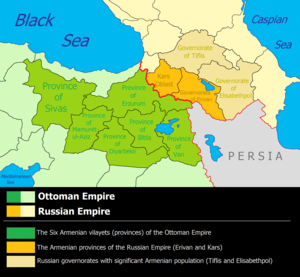
Le mouvement de libération nationale arménien, aussi appelé « Mouvement de libération arménien », « Mouvement révolutionnaire arménien », « Mouvement des fédaïs arméniens », « Mouvement des volontaires arméniens » ou encore « Révolution arménienne », est un mouvement ayant pour objectif la création d'un État arménien. Ce mouvement comprend des organisations sociales, culturelles, mais principalement des organisations politiques et militaires qui atteignent l'apogée de leur puissance et de leur influence pendant la Première Guerre mondiale et les années qui suivent ce conflit.
L'Arménie russe est la période de l'histoire de l'Arménie durant laquelle l'Arménie orientale était sous domination russe. Elle commence en 1828, lorsque ce territoire devient partie de l'Empire russe après la défaite de la Perse kadjar au cours de la guerre russo-persane et la concession ultérieure de ses territoires inclus dans l'Arménie orientale par le traité de Turkmanchai. Elle prend fin en 1917, à la suite de la révolution russe qui provoque l'effondrement de l'empire.